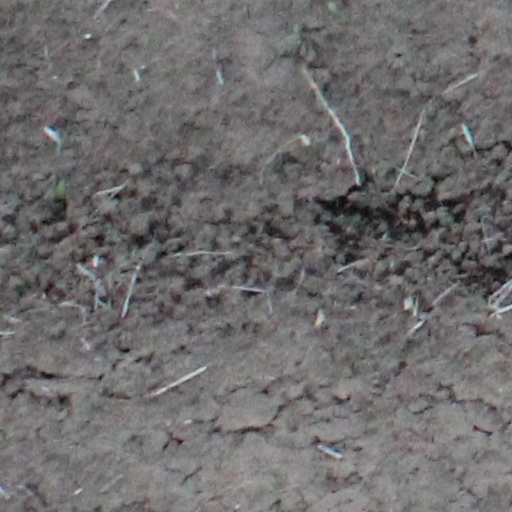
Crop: wheat